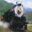
Label: train